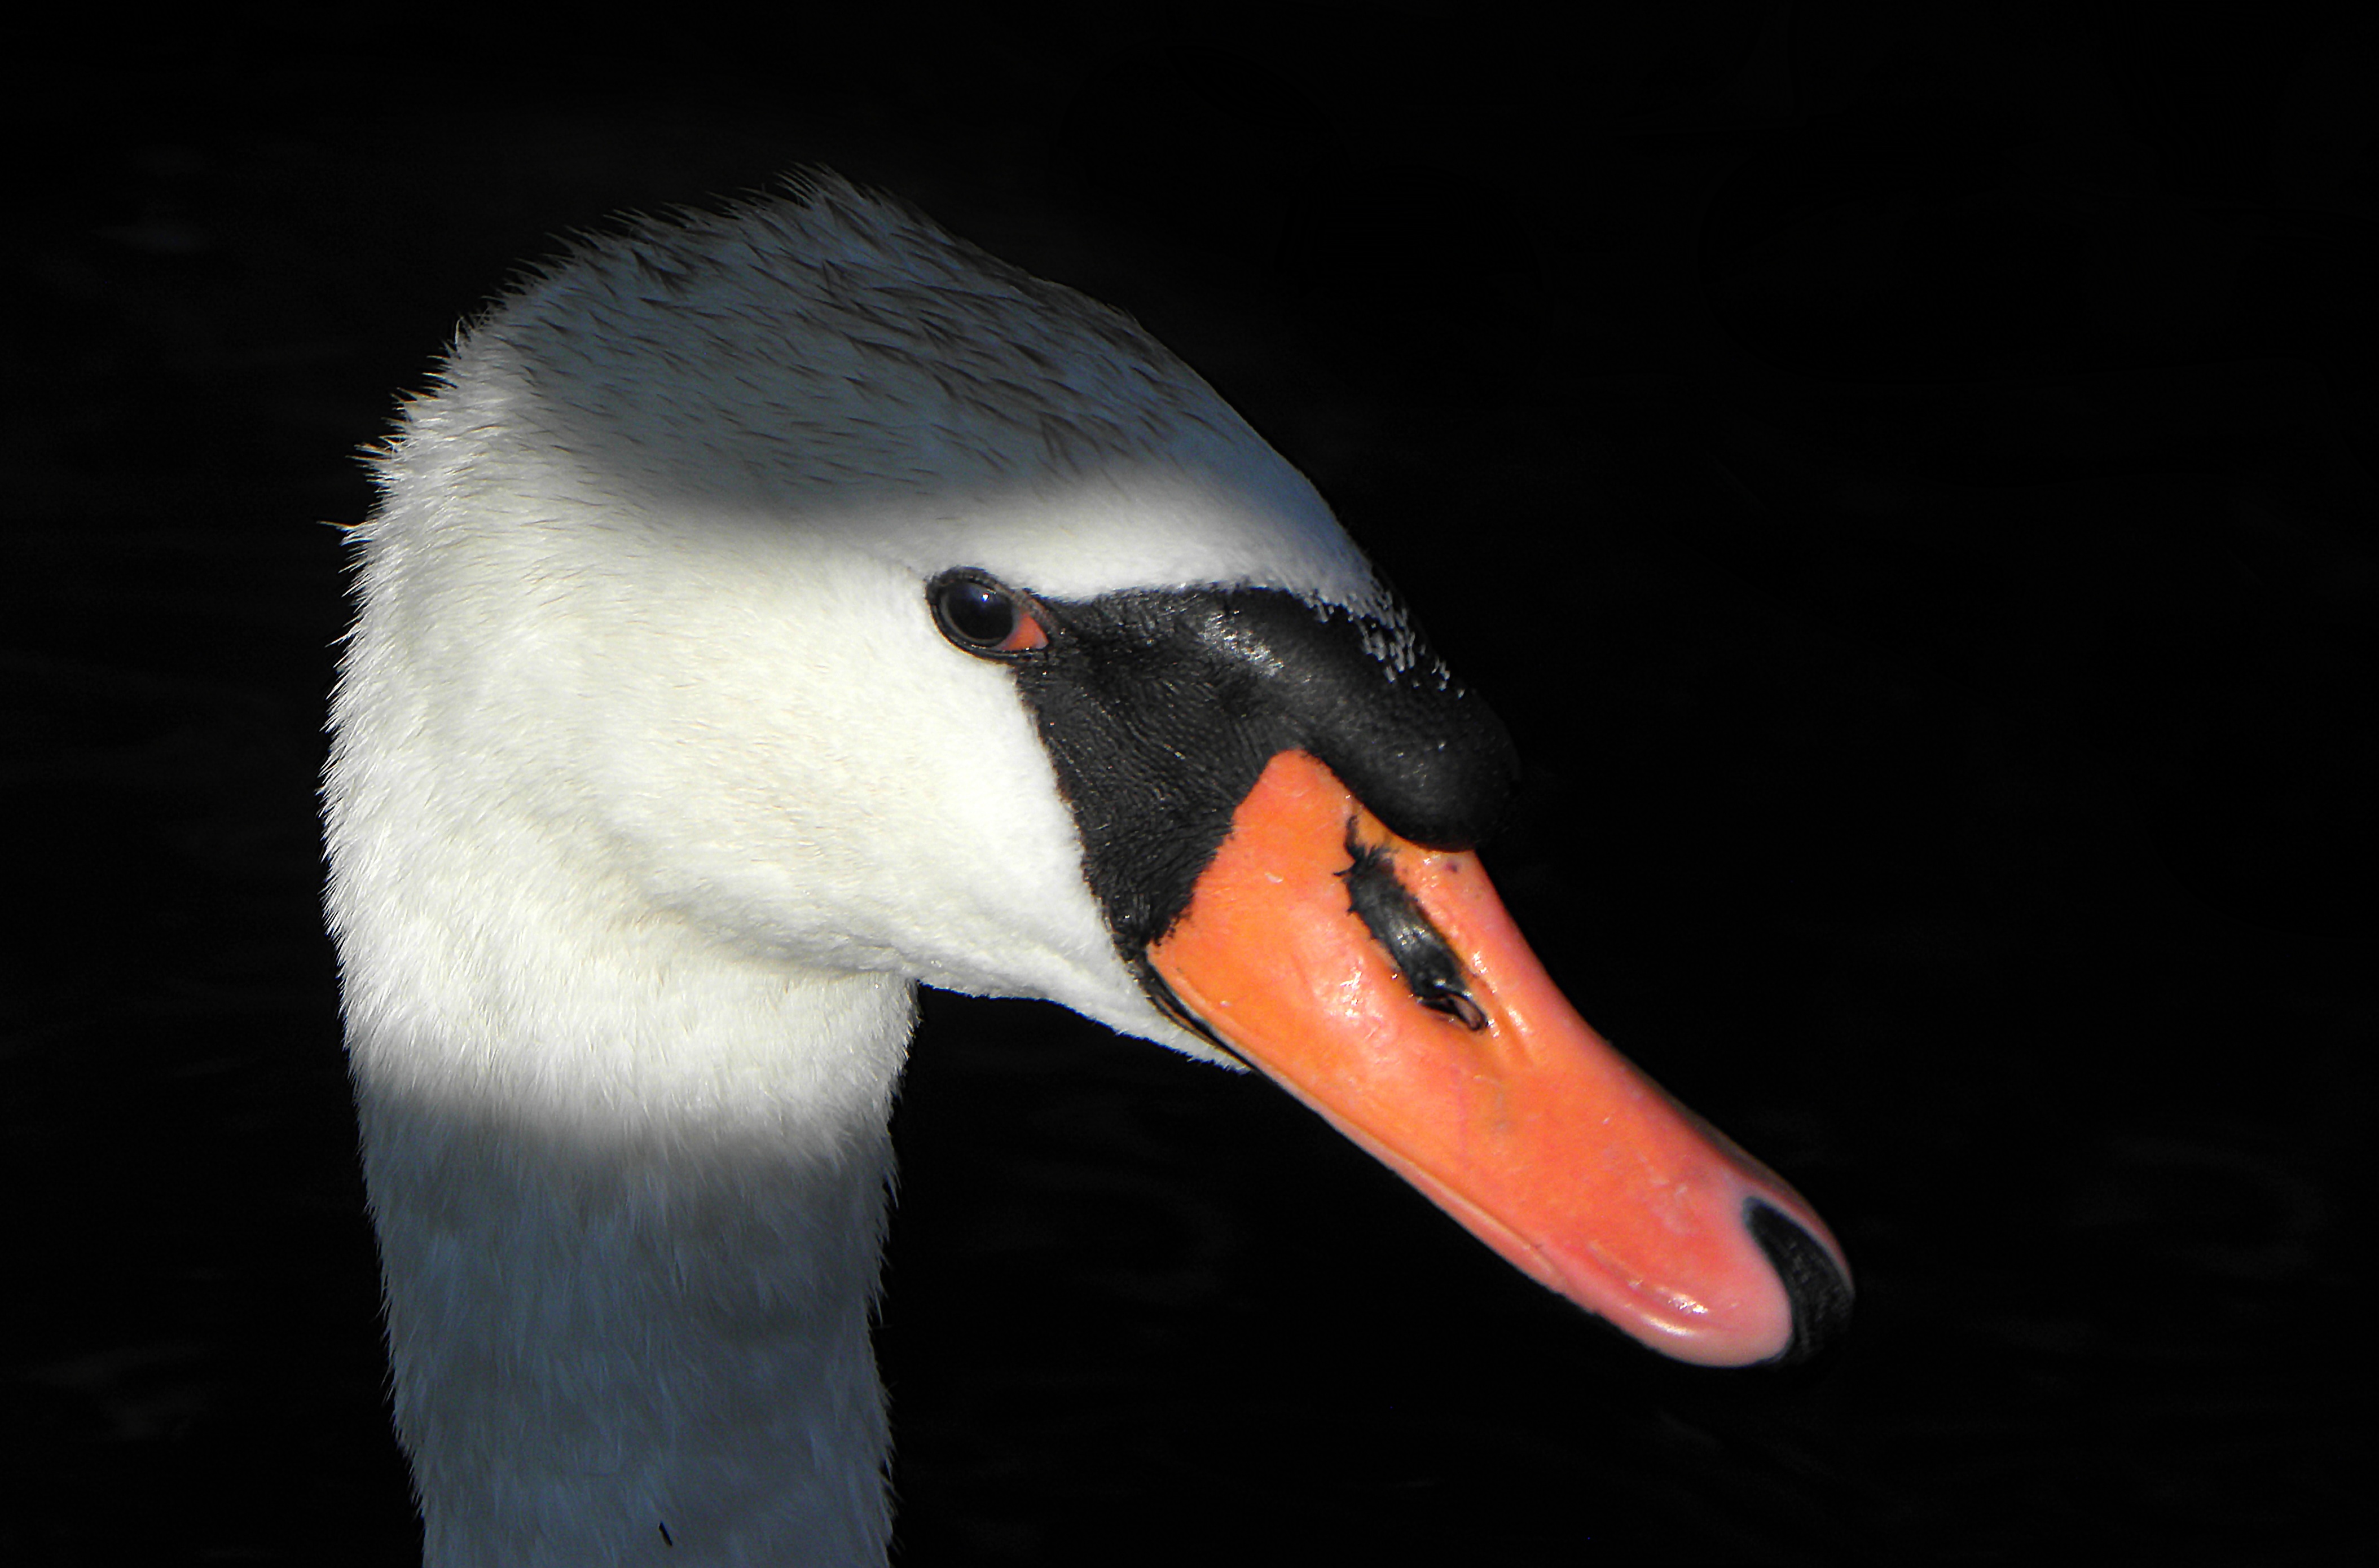
bird, wing, beak, close up, swan, duck, vertebrate, waterfowl, water bird, ducks geese and swans